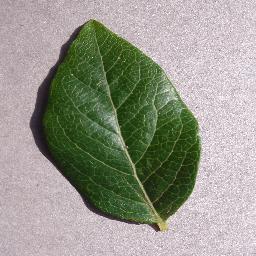
Label: Blueberry___healthy